Ngāti Maru–Ngati Tūwharetoa War

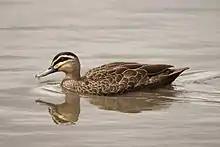
Pārera duck.

In December 1828, Tuterangianini led another war party from Ngāti Maru to attack Ngāti Tūwharetoa. The success of the previous expedition led them to believe that they had a good chance of seizing territory and settling permanently. Tuterangianini joined up with a force of Ngāti Raukawa led by Te Ruamaioro, who were migrating towards the southern part of the North Island as a result of pressure from their neighbours. The expedition brought a single musket, the first gun to be brought into the Taupō region.